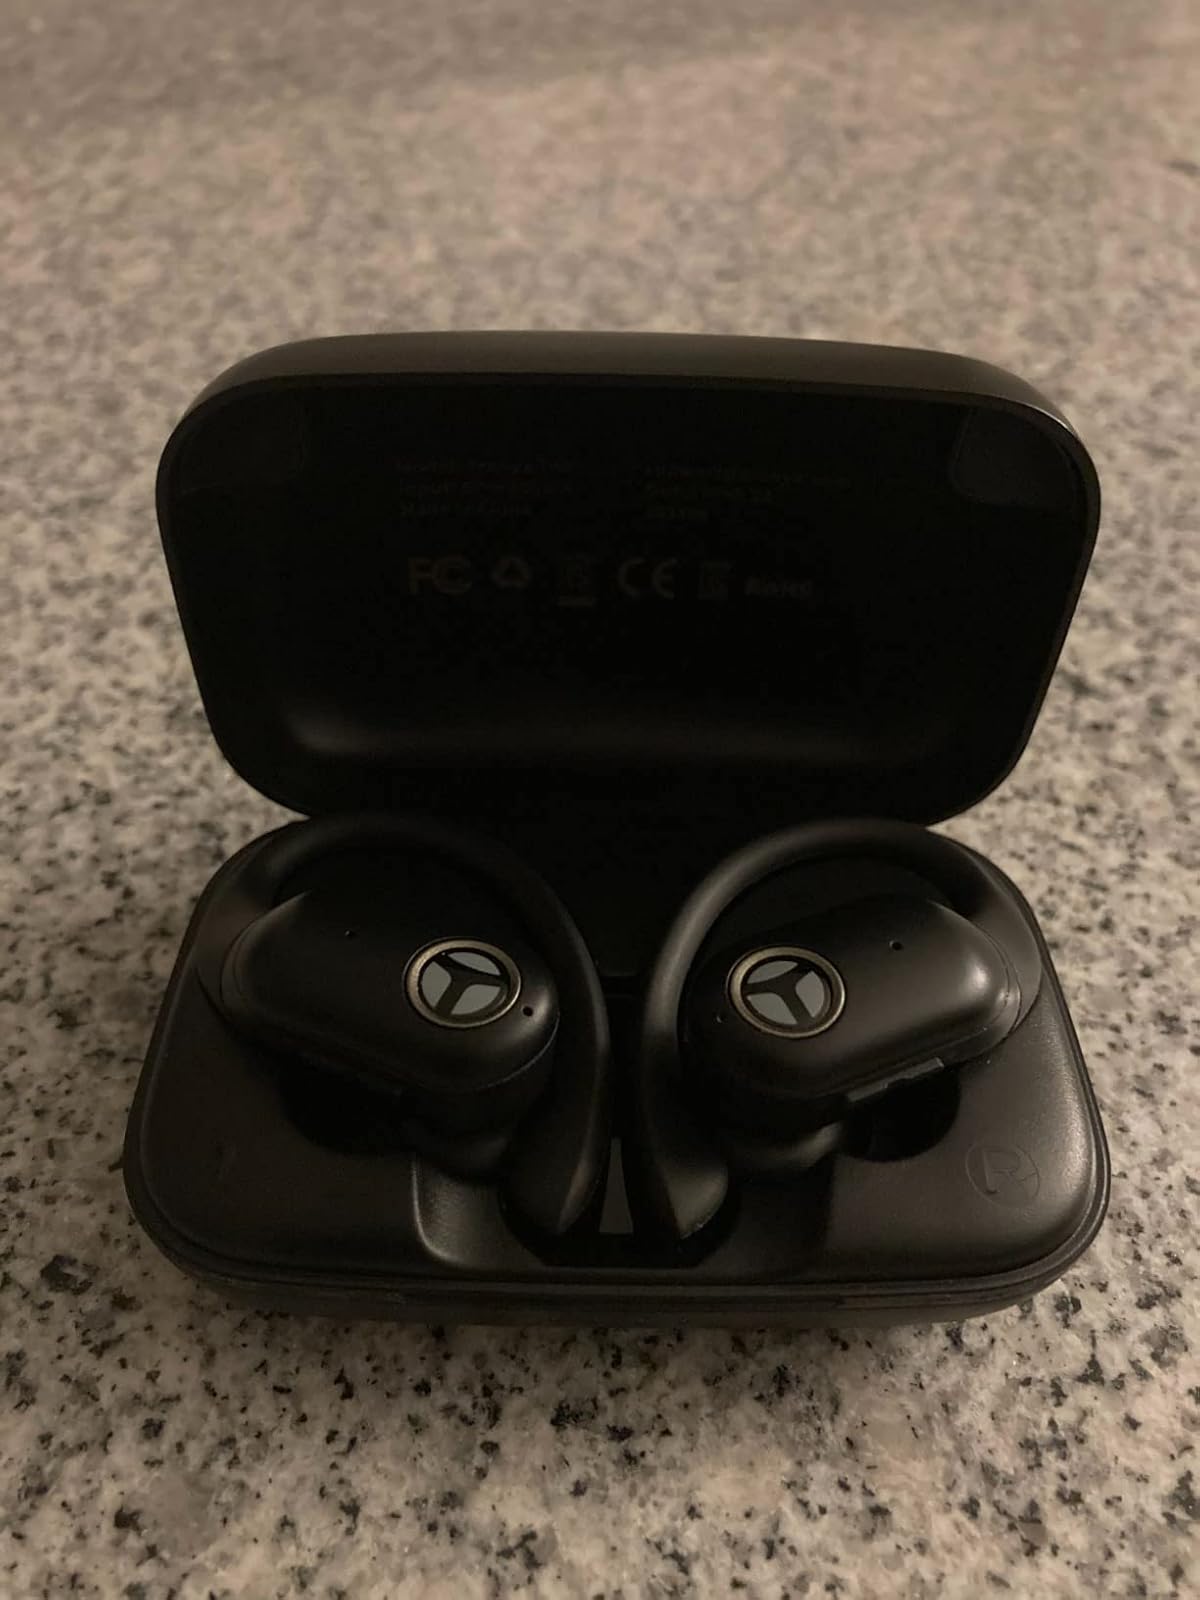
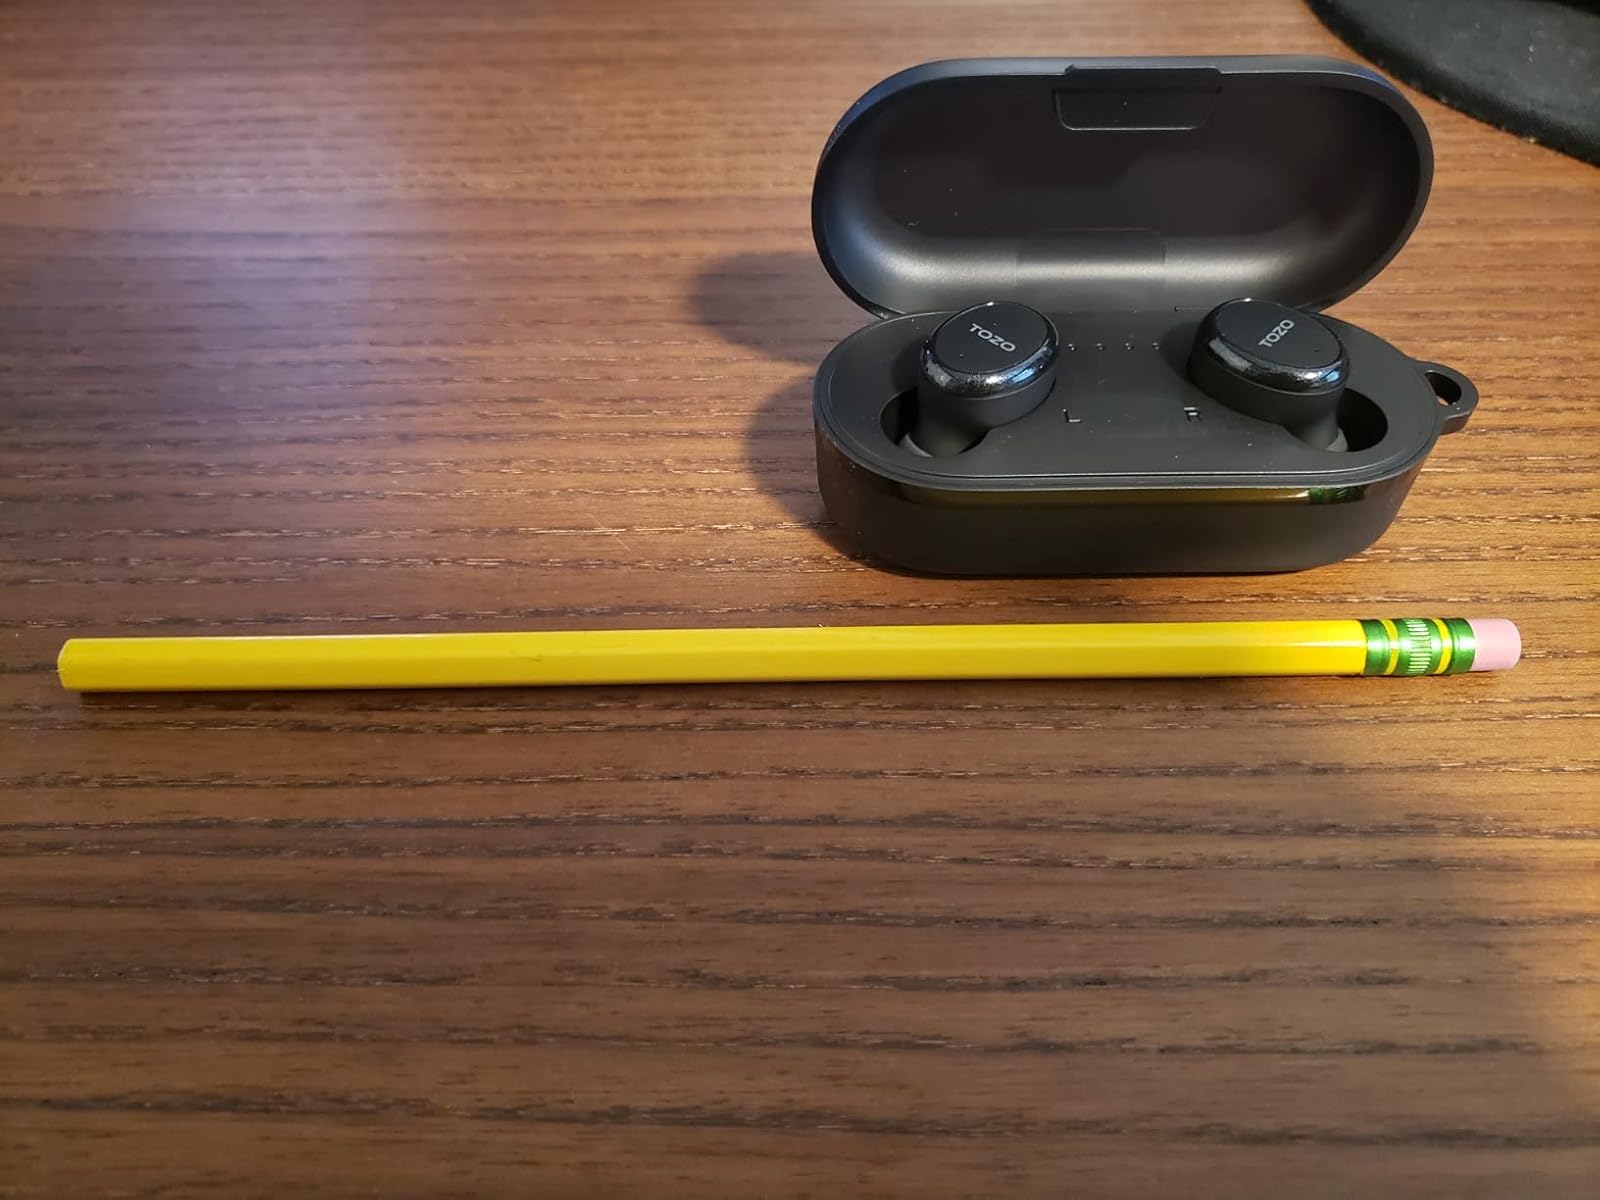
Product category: earbuds
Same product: no